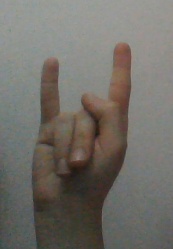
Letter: la